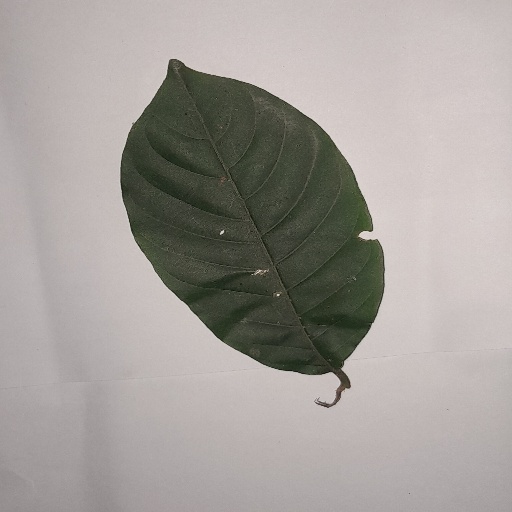
Species: HariTaki
Leaf condition: Shot Hole